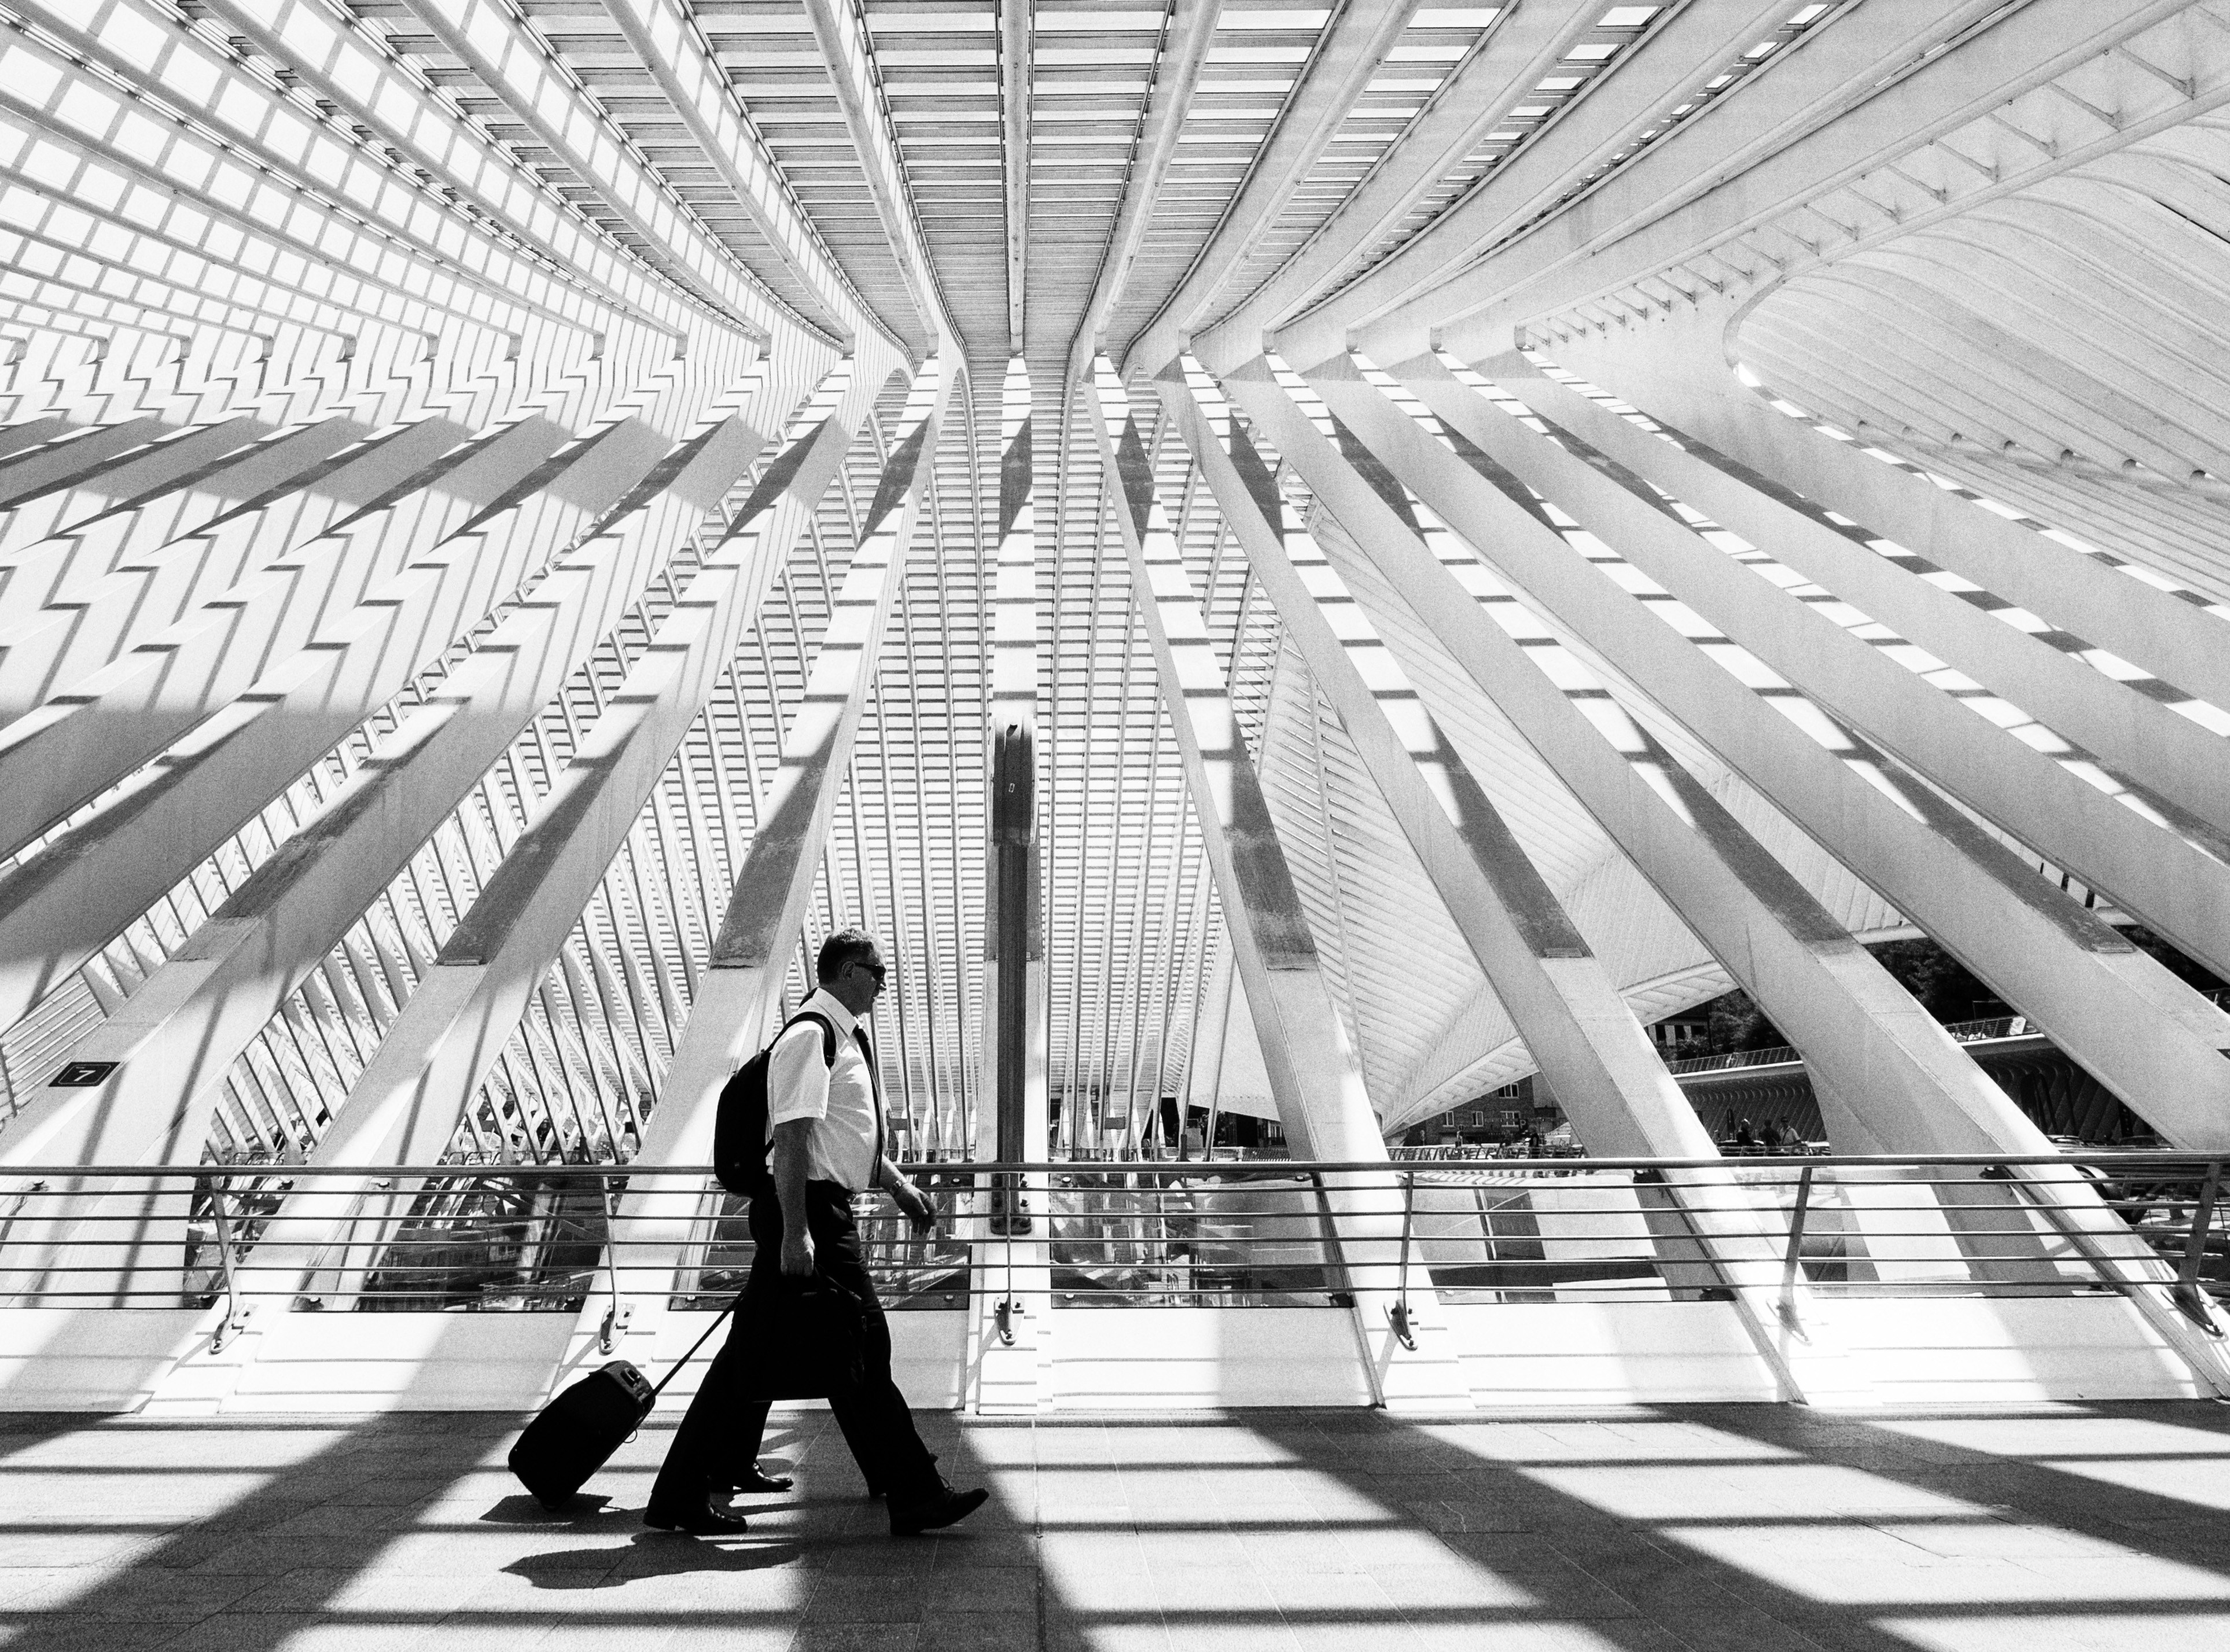
black and white, architecture, people, street, pattern, line, monochrome, bw, blackandwhite, candid, lines, design, symmetry, olympus, sw, fineart, strassenfotografie, streettog, calatrava, liege, monochrome photography